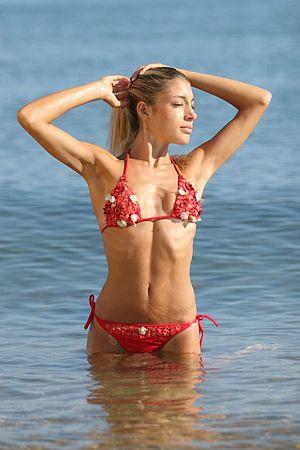
Jeune femme en bikiniIMG_8687